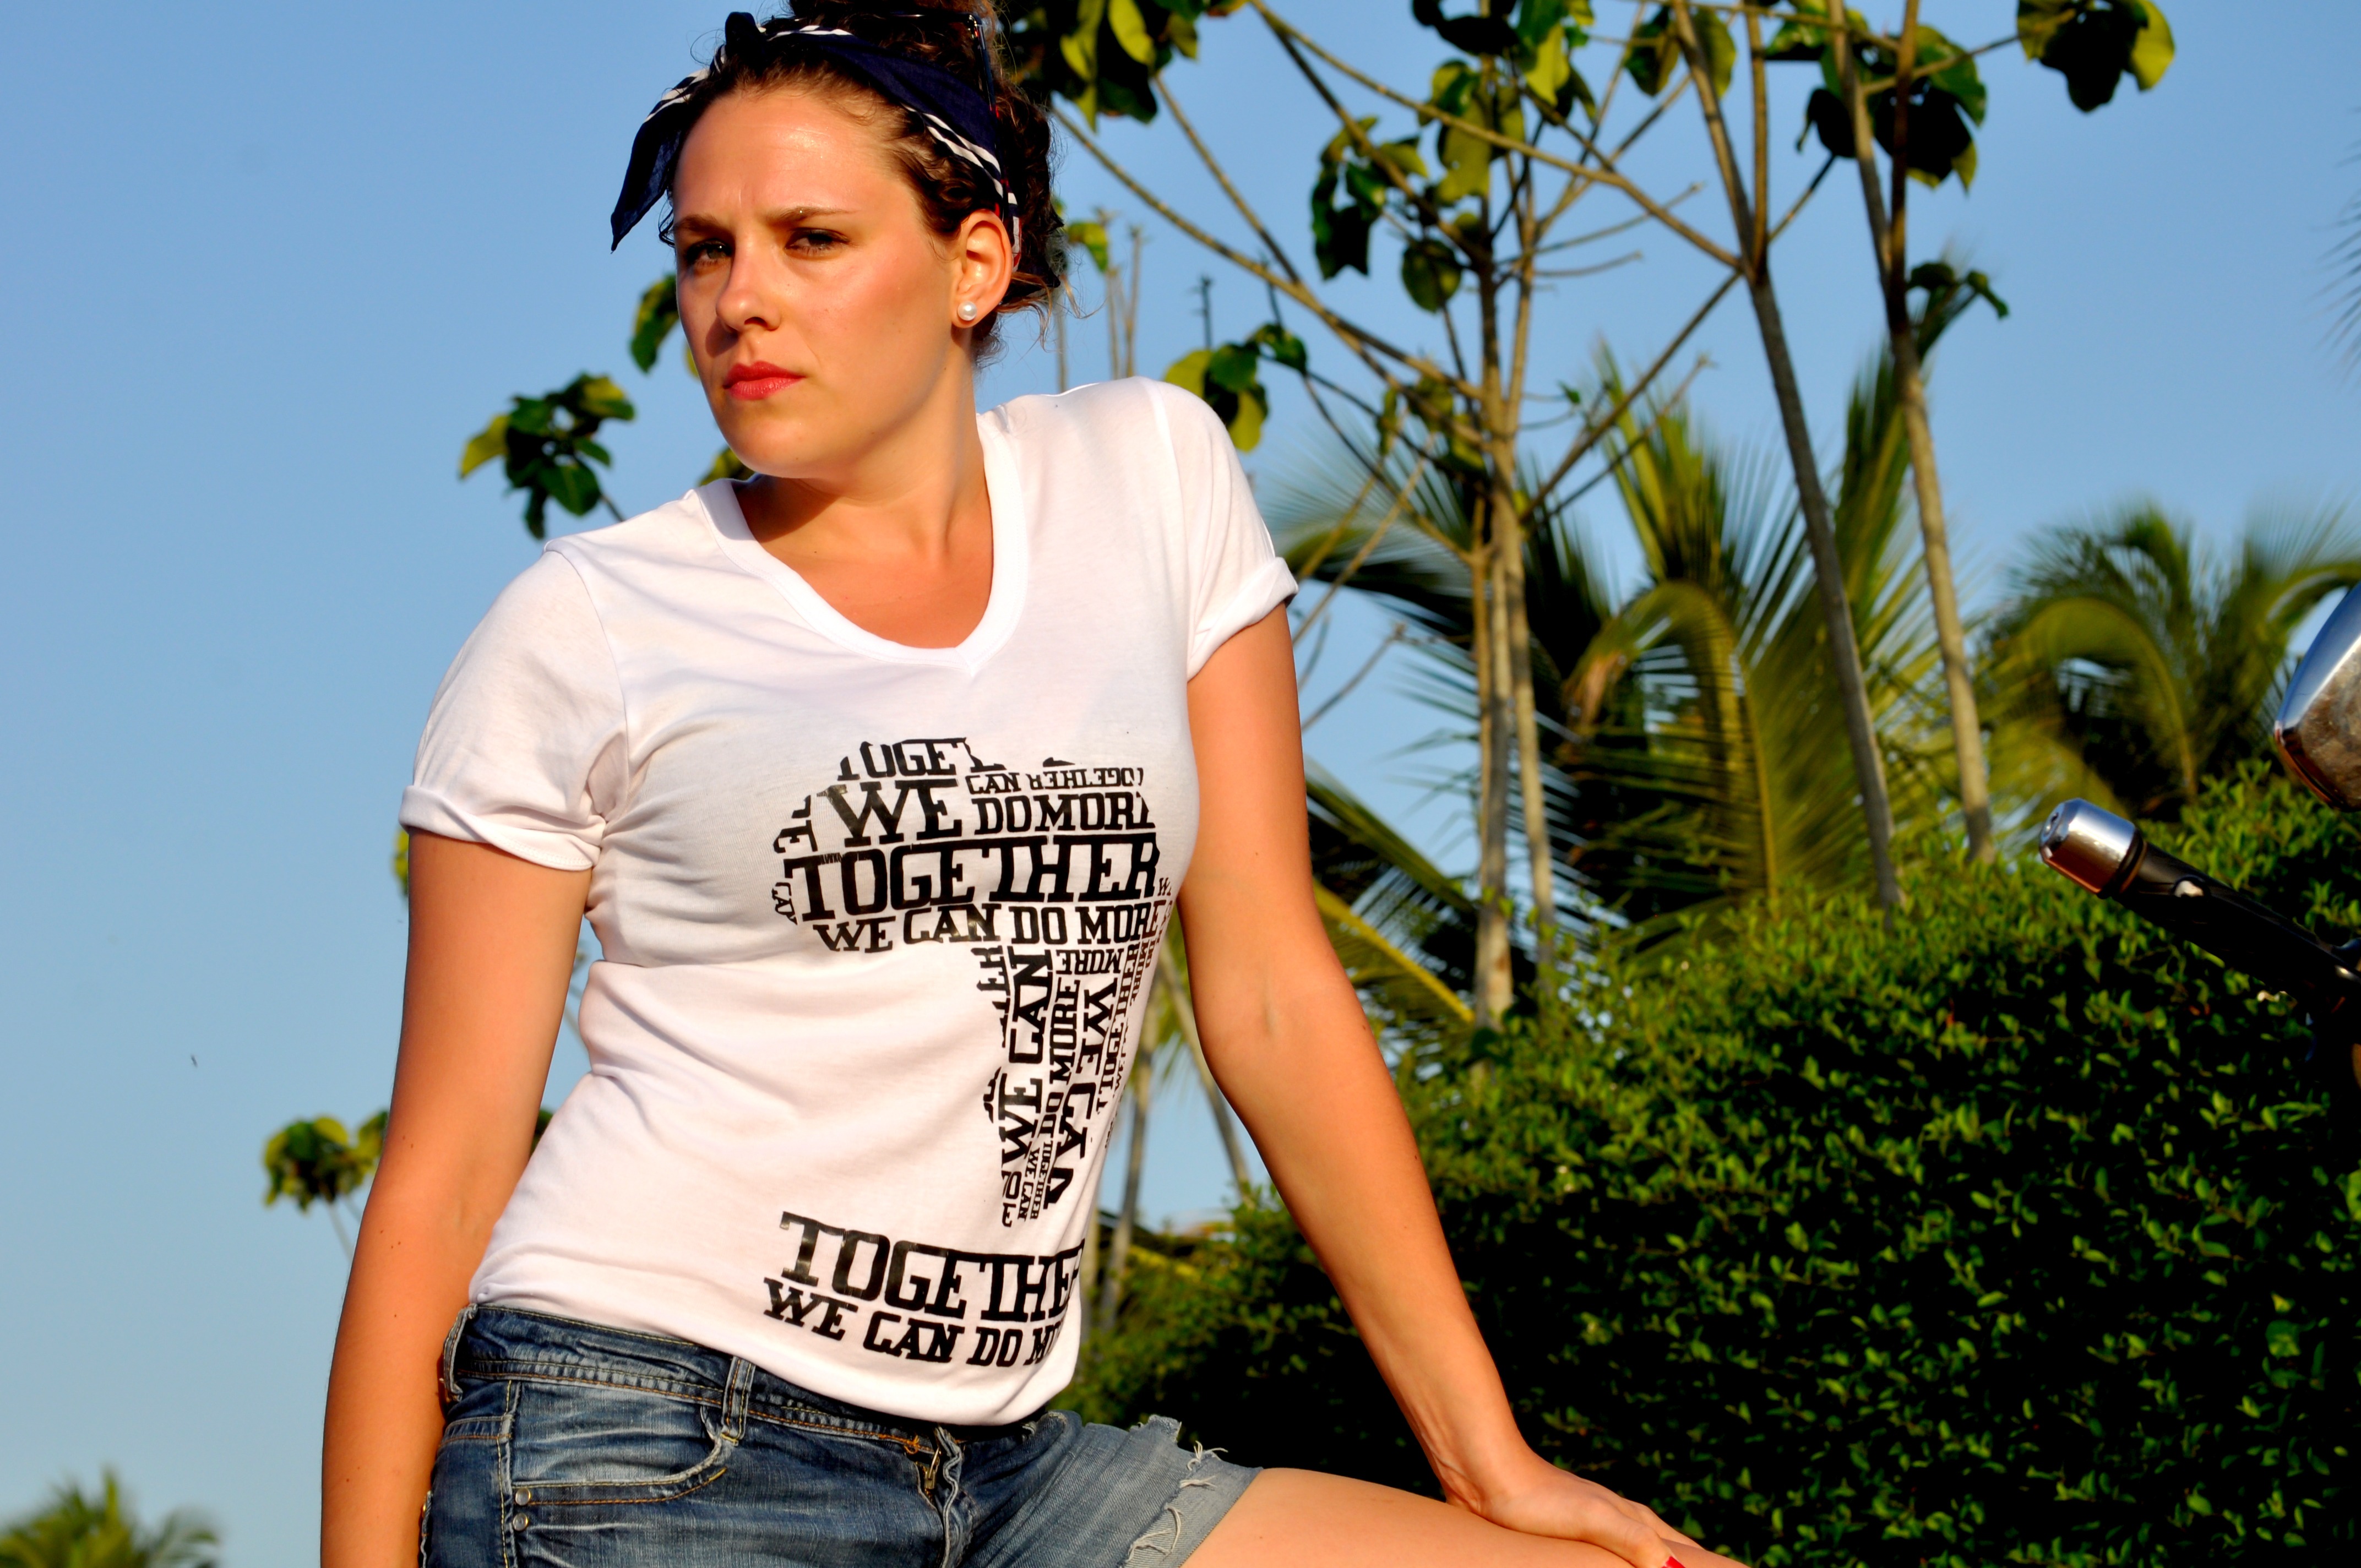
girl, woman, female, model, spring, fashion, clothing, lady, lifestyle, hairstyle, smile, posing, dress, pose, beauty, sexy, attractive, adult, serious, abdomen, photo shoot, t shirt